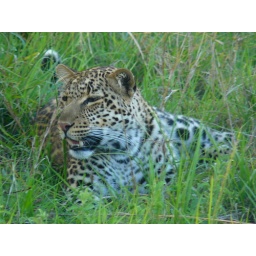
Leopard in the grass near the river Talek 2008